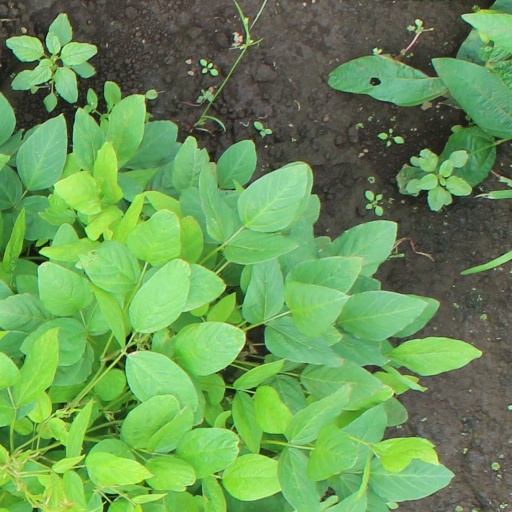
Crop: soybean